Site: brandenburg
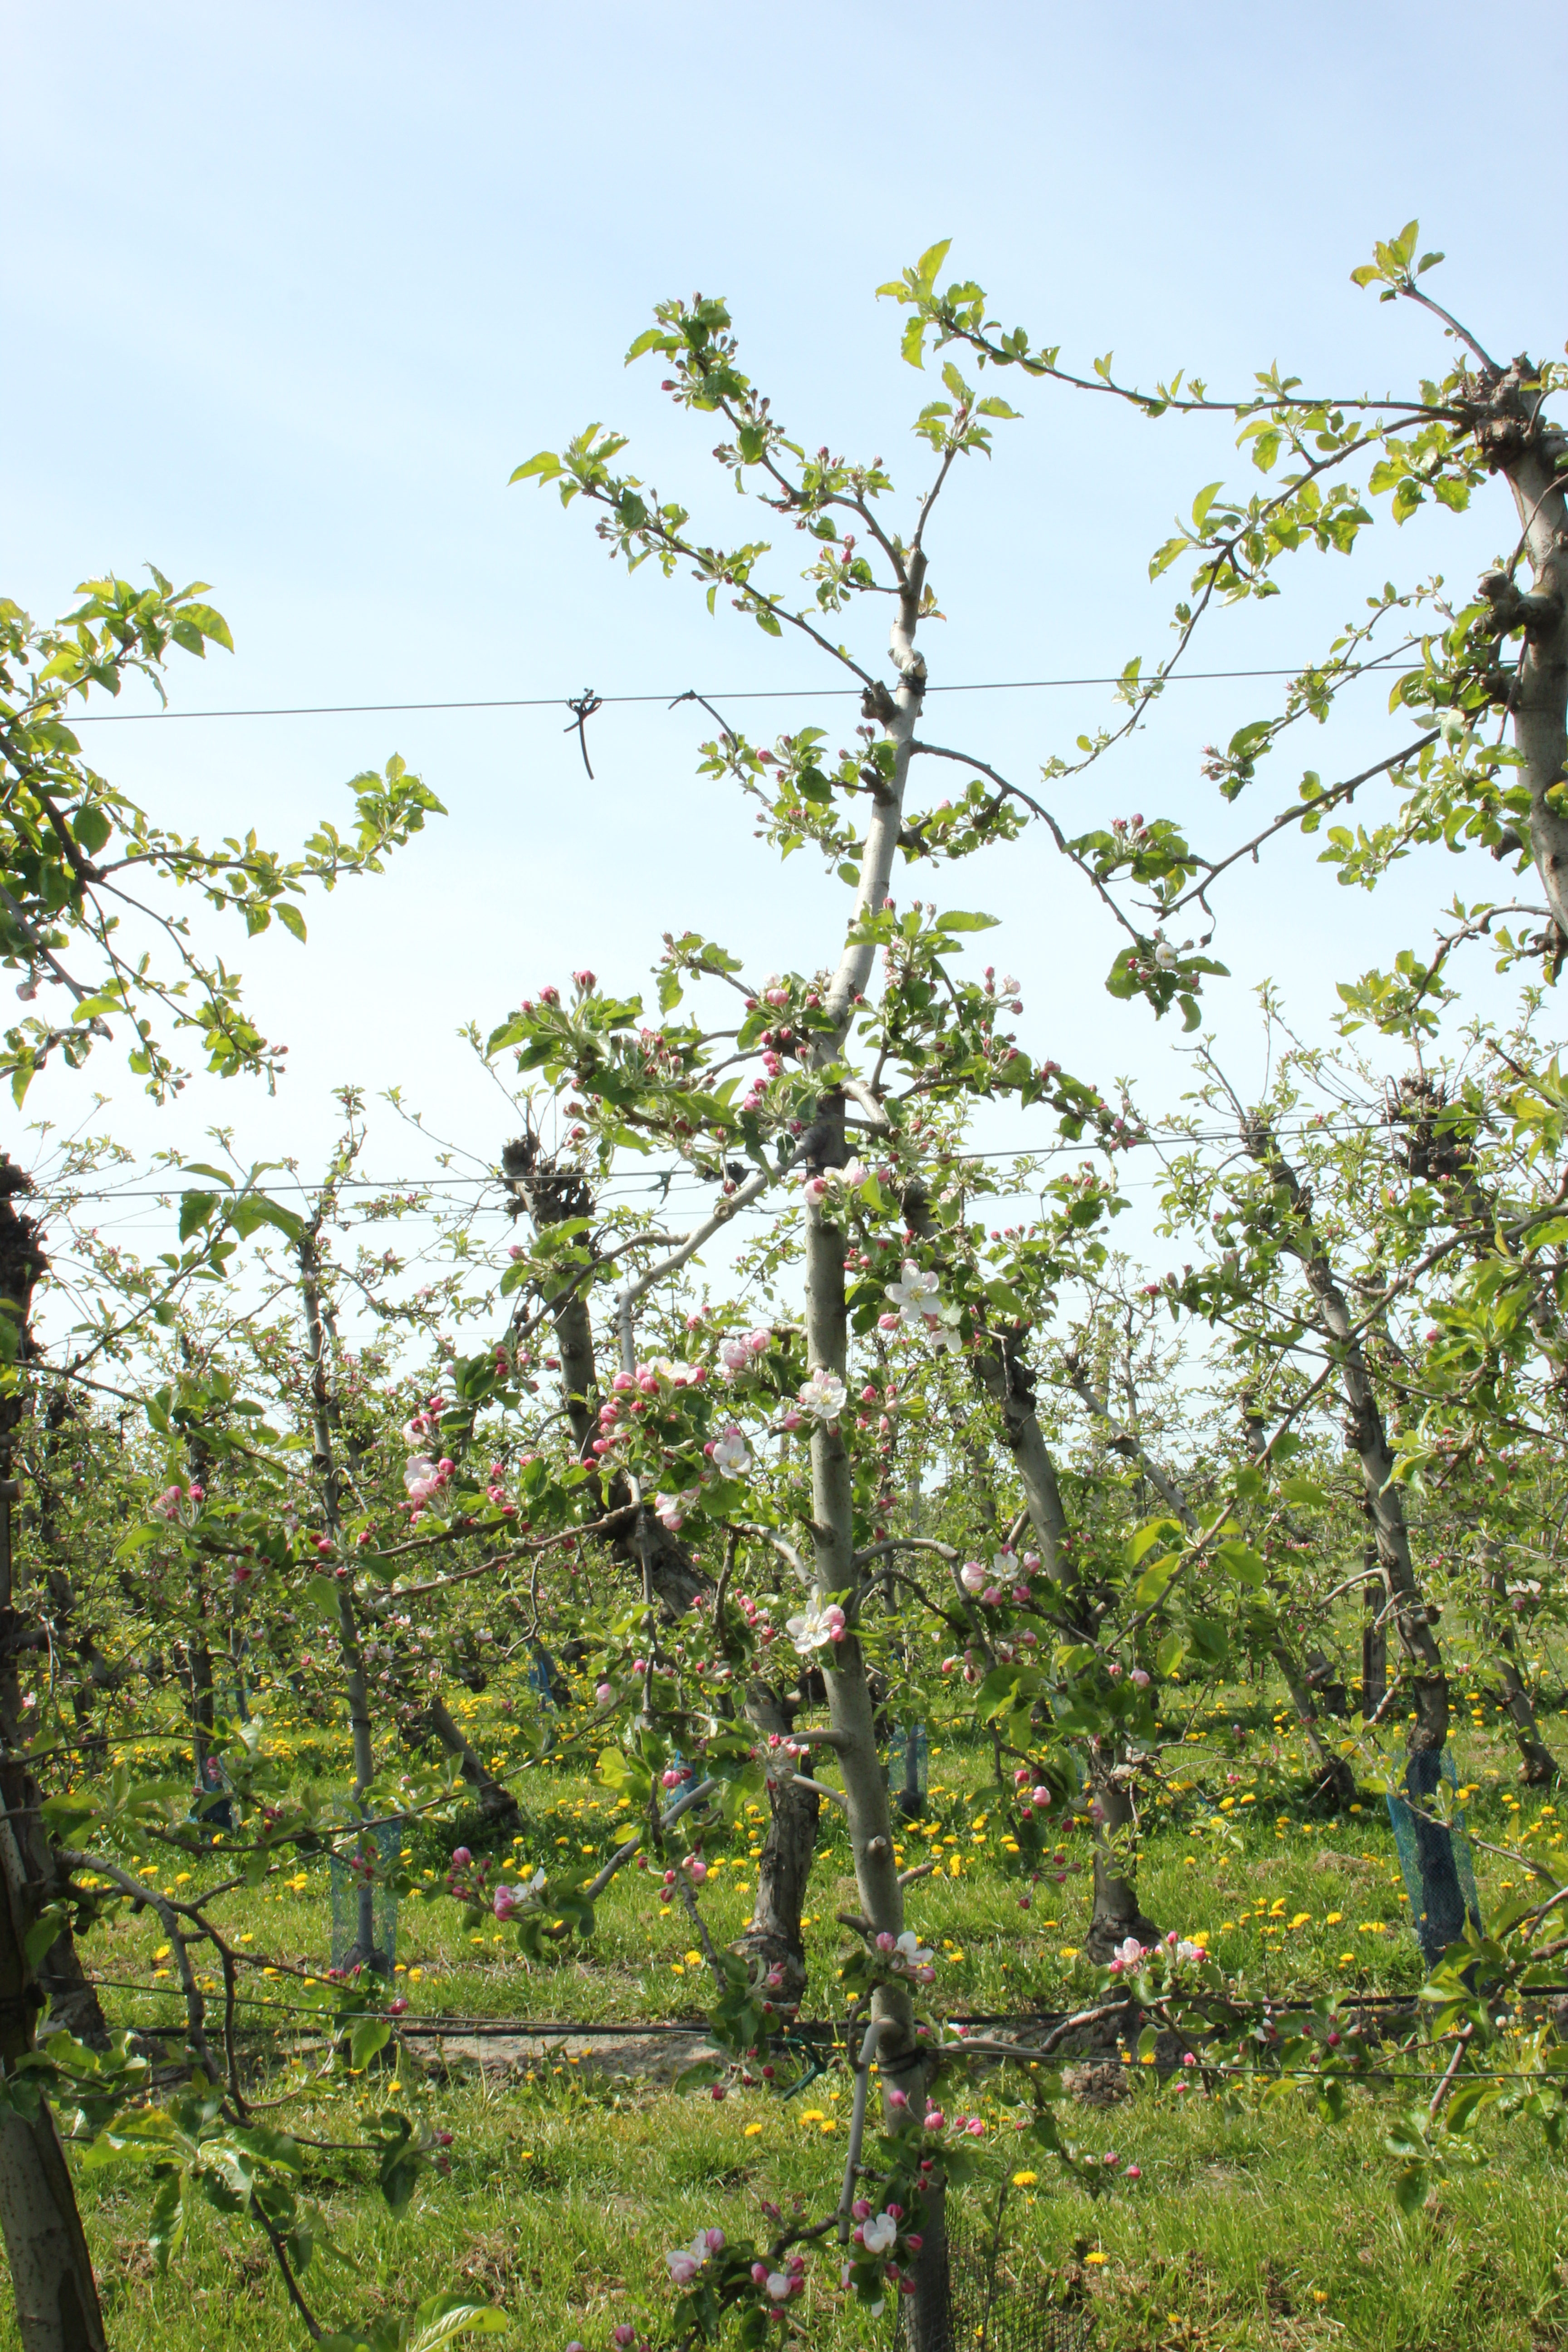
Growth stage (BBCH 60): Flowering